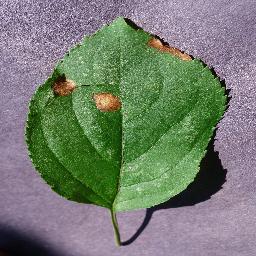
Label: Apple___Black_rot